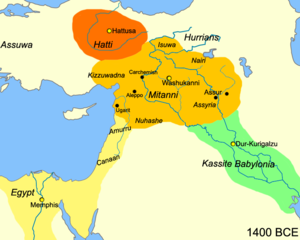
Mittani
Kart over Levanten ca 1400 f.Kr. som viser kongeriket Mitanni ved dets største utbredelse.
Mitanni eller Hanigalbat var en hurrittisk talende stat i nordlige Syrien og sydvestlige Anatolien i tiden 1500–1300 f.Kr. Det blev grundlagt af en indoarisk herskerklasse som kontrollerede en hovedsagelig hurrittisk befolkning. Mitanniriget udviklede sig til en regional magt efter hettitternes ødelæggelse af amorittiske Babylon og en række svage og ineffektive assyriske konger, som havde skabt et magtvakuum i Mesopotamien.